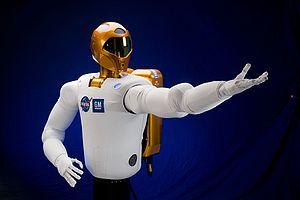
Project M était un projet de la NASA, dirigé par Stephen J. Altemus, visant à envoyer un robonaute sur la Lune où il serait contrôlé par téléprésence ou réalité virtuelle. La NASA espérait réaliser ce projet en seulement 1000 jours. Il aurait pu servir de précurseur pour la construction de bases lunaires.